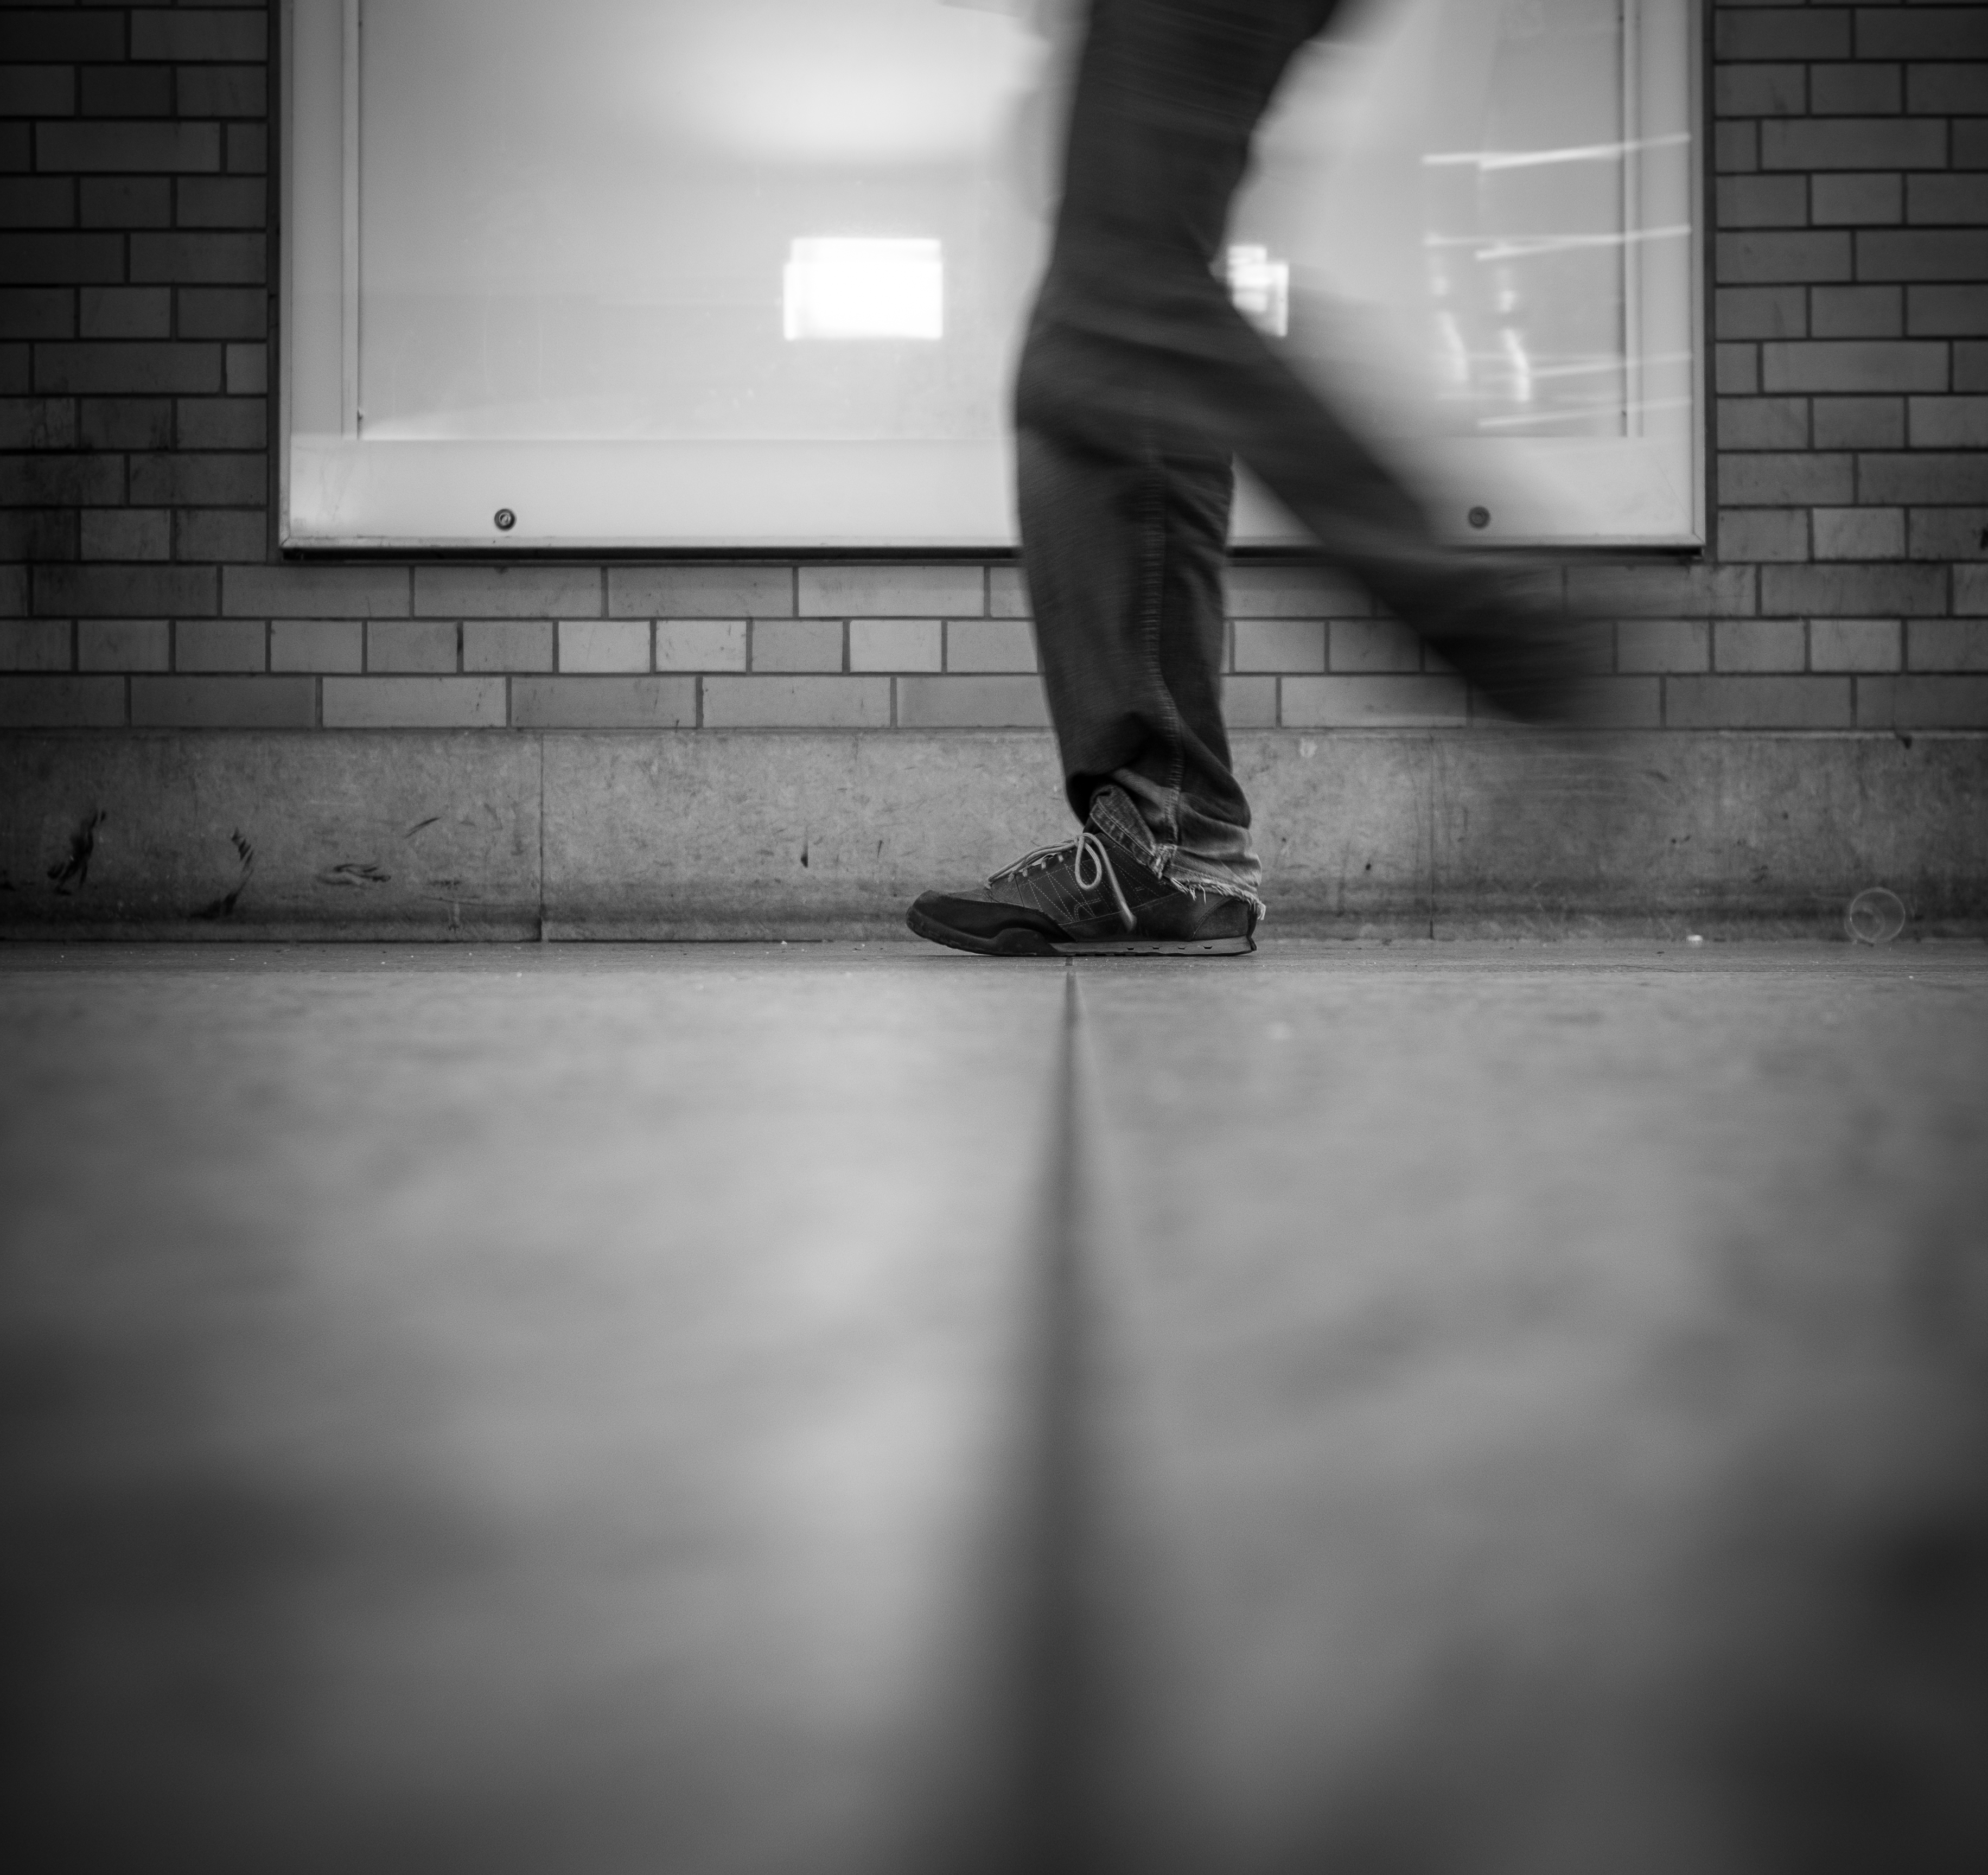
light, black and white, white, photography, color, shadow, darkness, black, monochrome, photograph, shape, monochrome photography, film noir, human positions